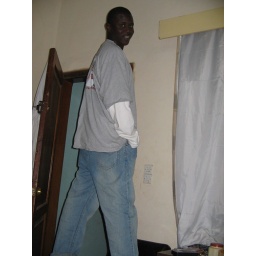
Babacar standing on a chair in his room in his house in Mermoz.